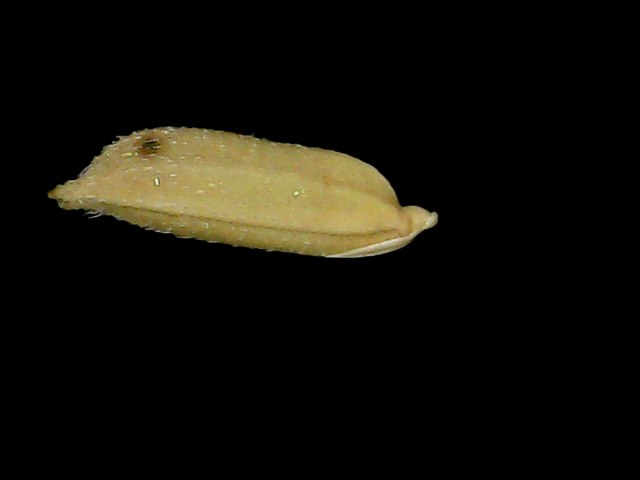
Rice variety: Bd49